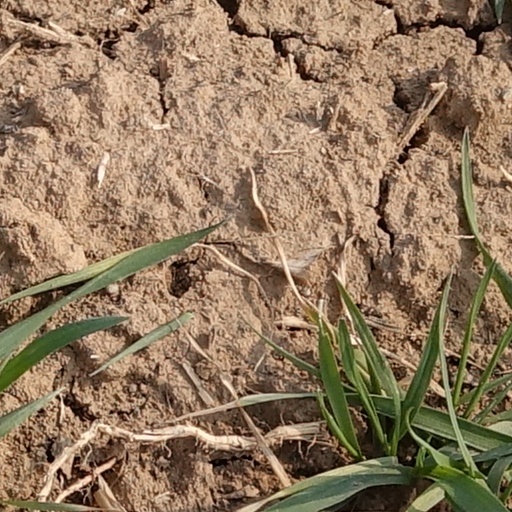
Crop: wheat